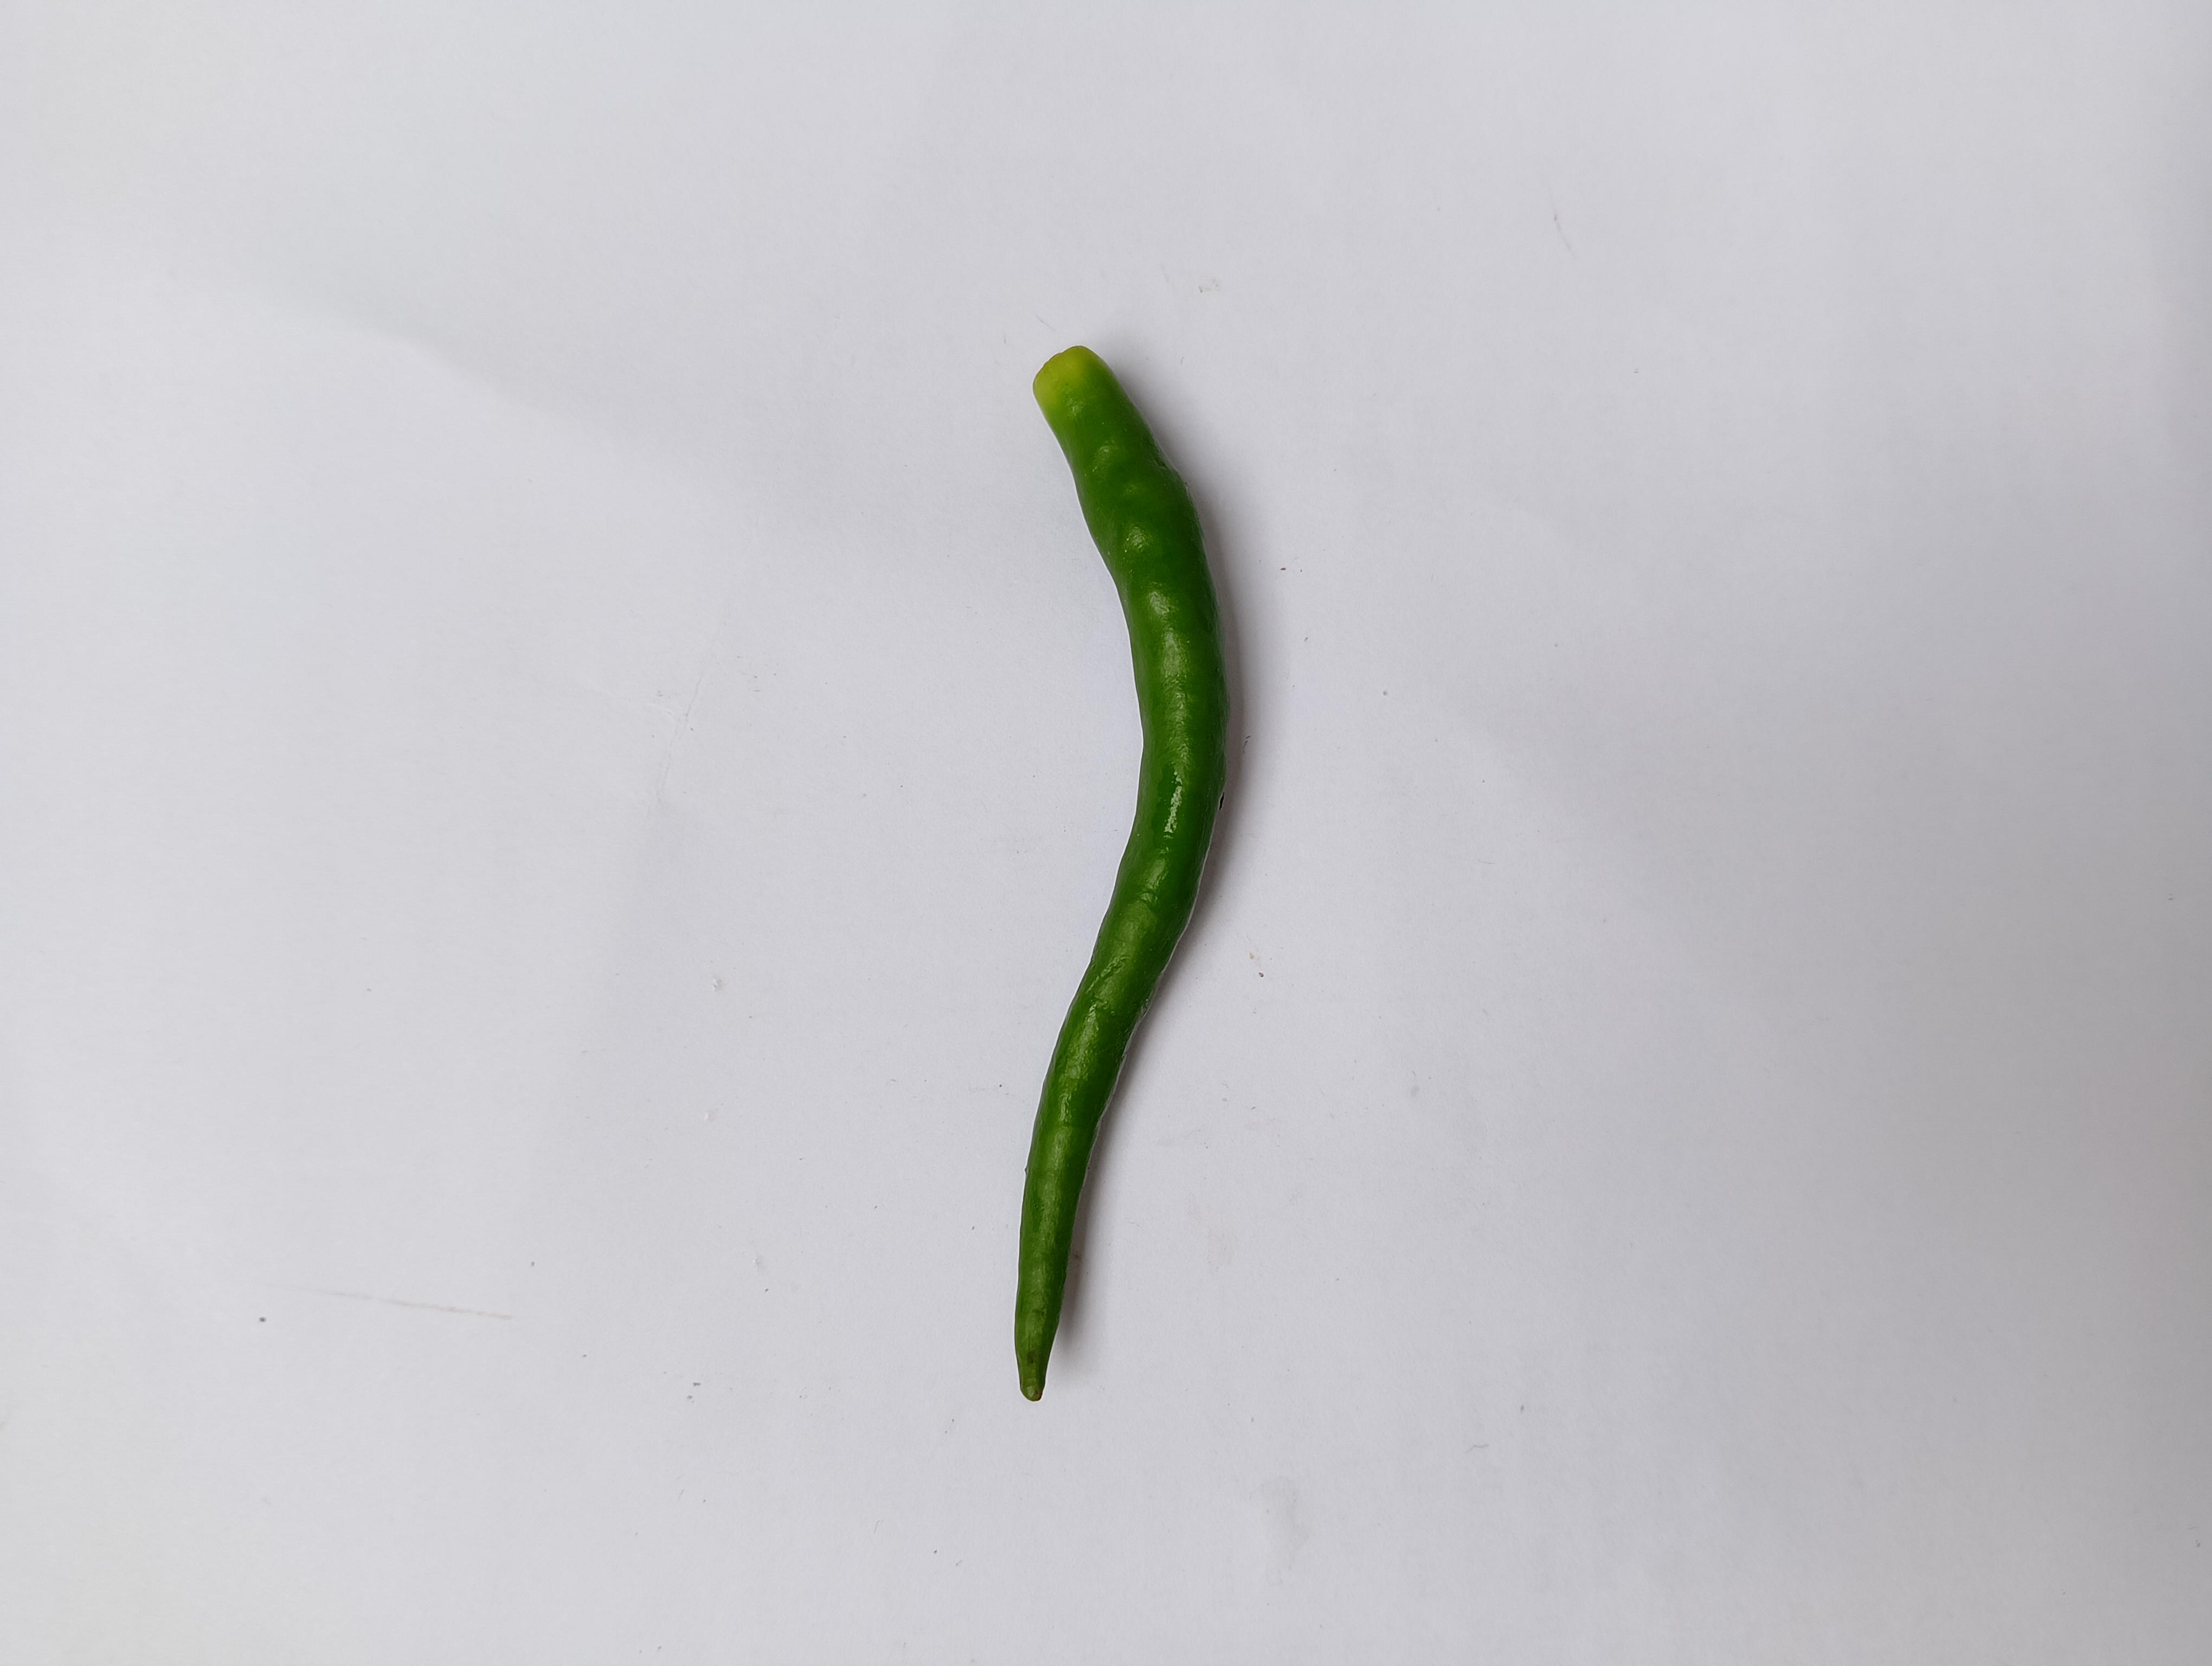
Label: Green Chili